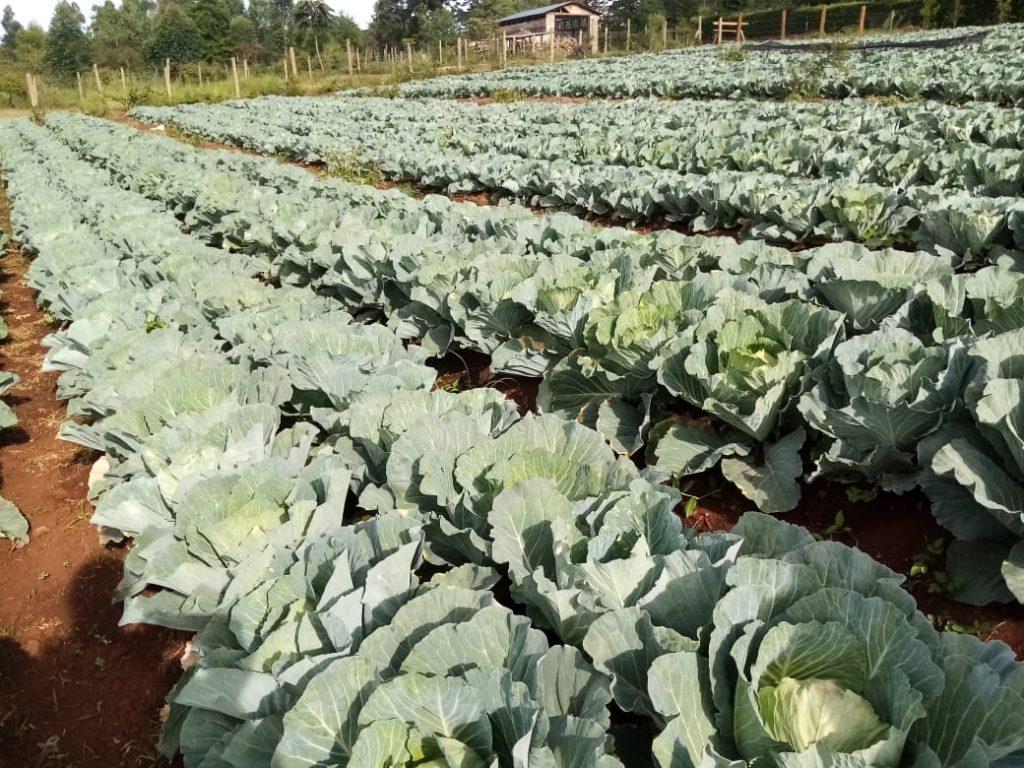
Bustani kubwa ya mbogamboga aina ya kabichi, iliyostawi  katika mistari iliyonyooka, juu ya ardhi yenye rutuba rangi ya kahawia, pembezoni kukiwa na miti inayozunguka eneo hili.